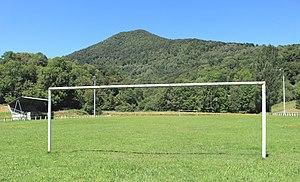
Stade de football de Hèches (Hautes-Pyrénées)
Hèches est une commune française située dans le département des Hautes-Pyrénées, en région Occitanie.